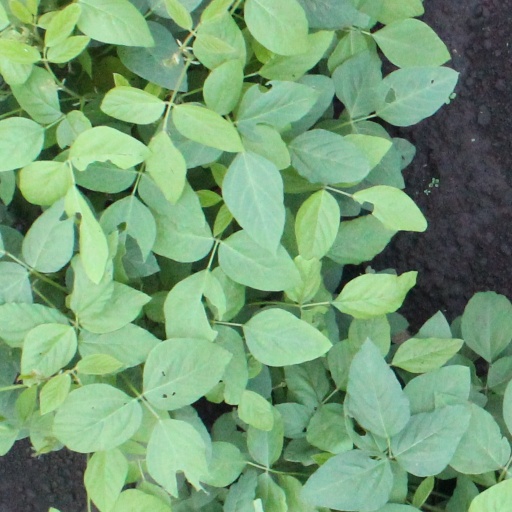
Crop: soybean